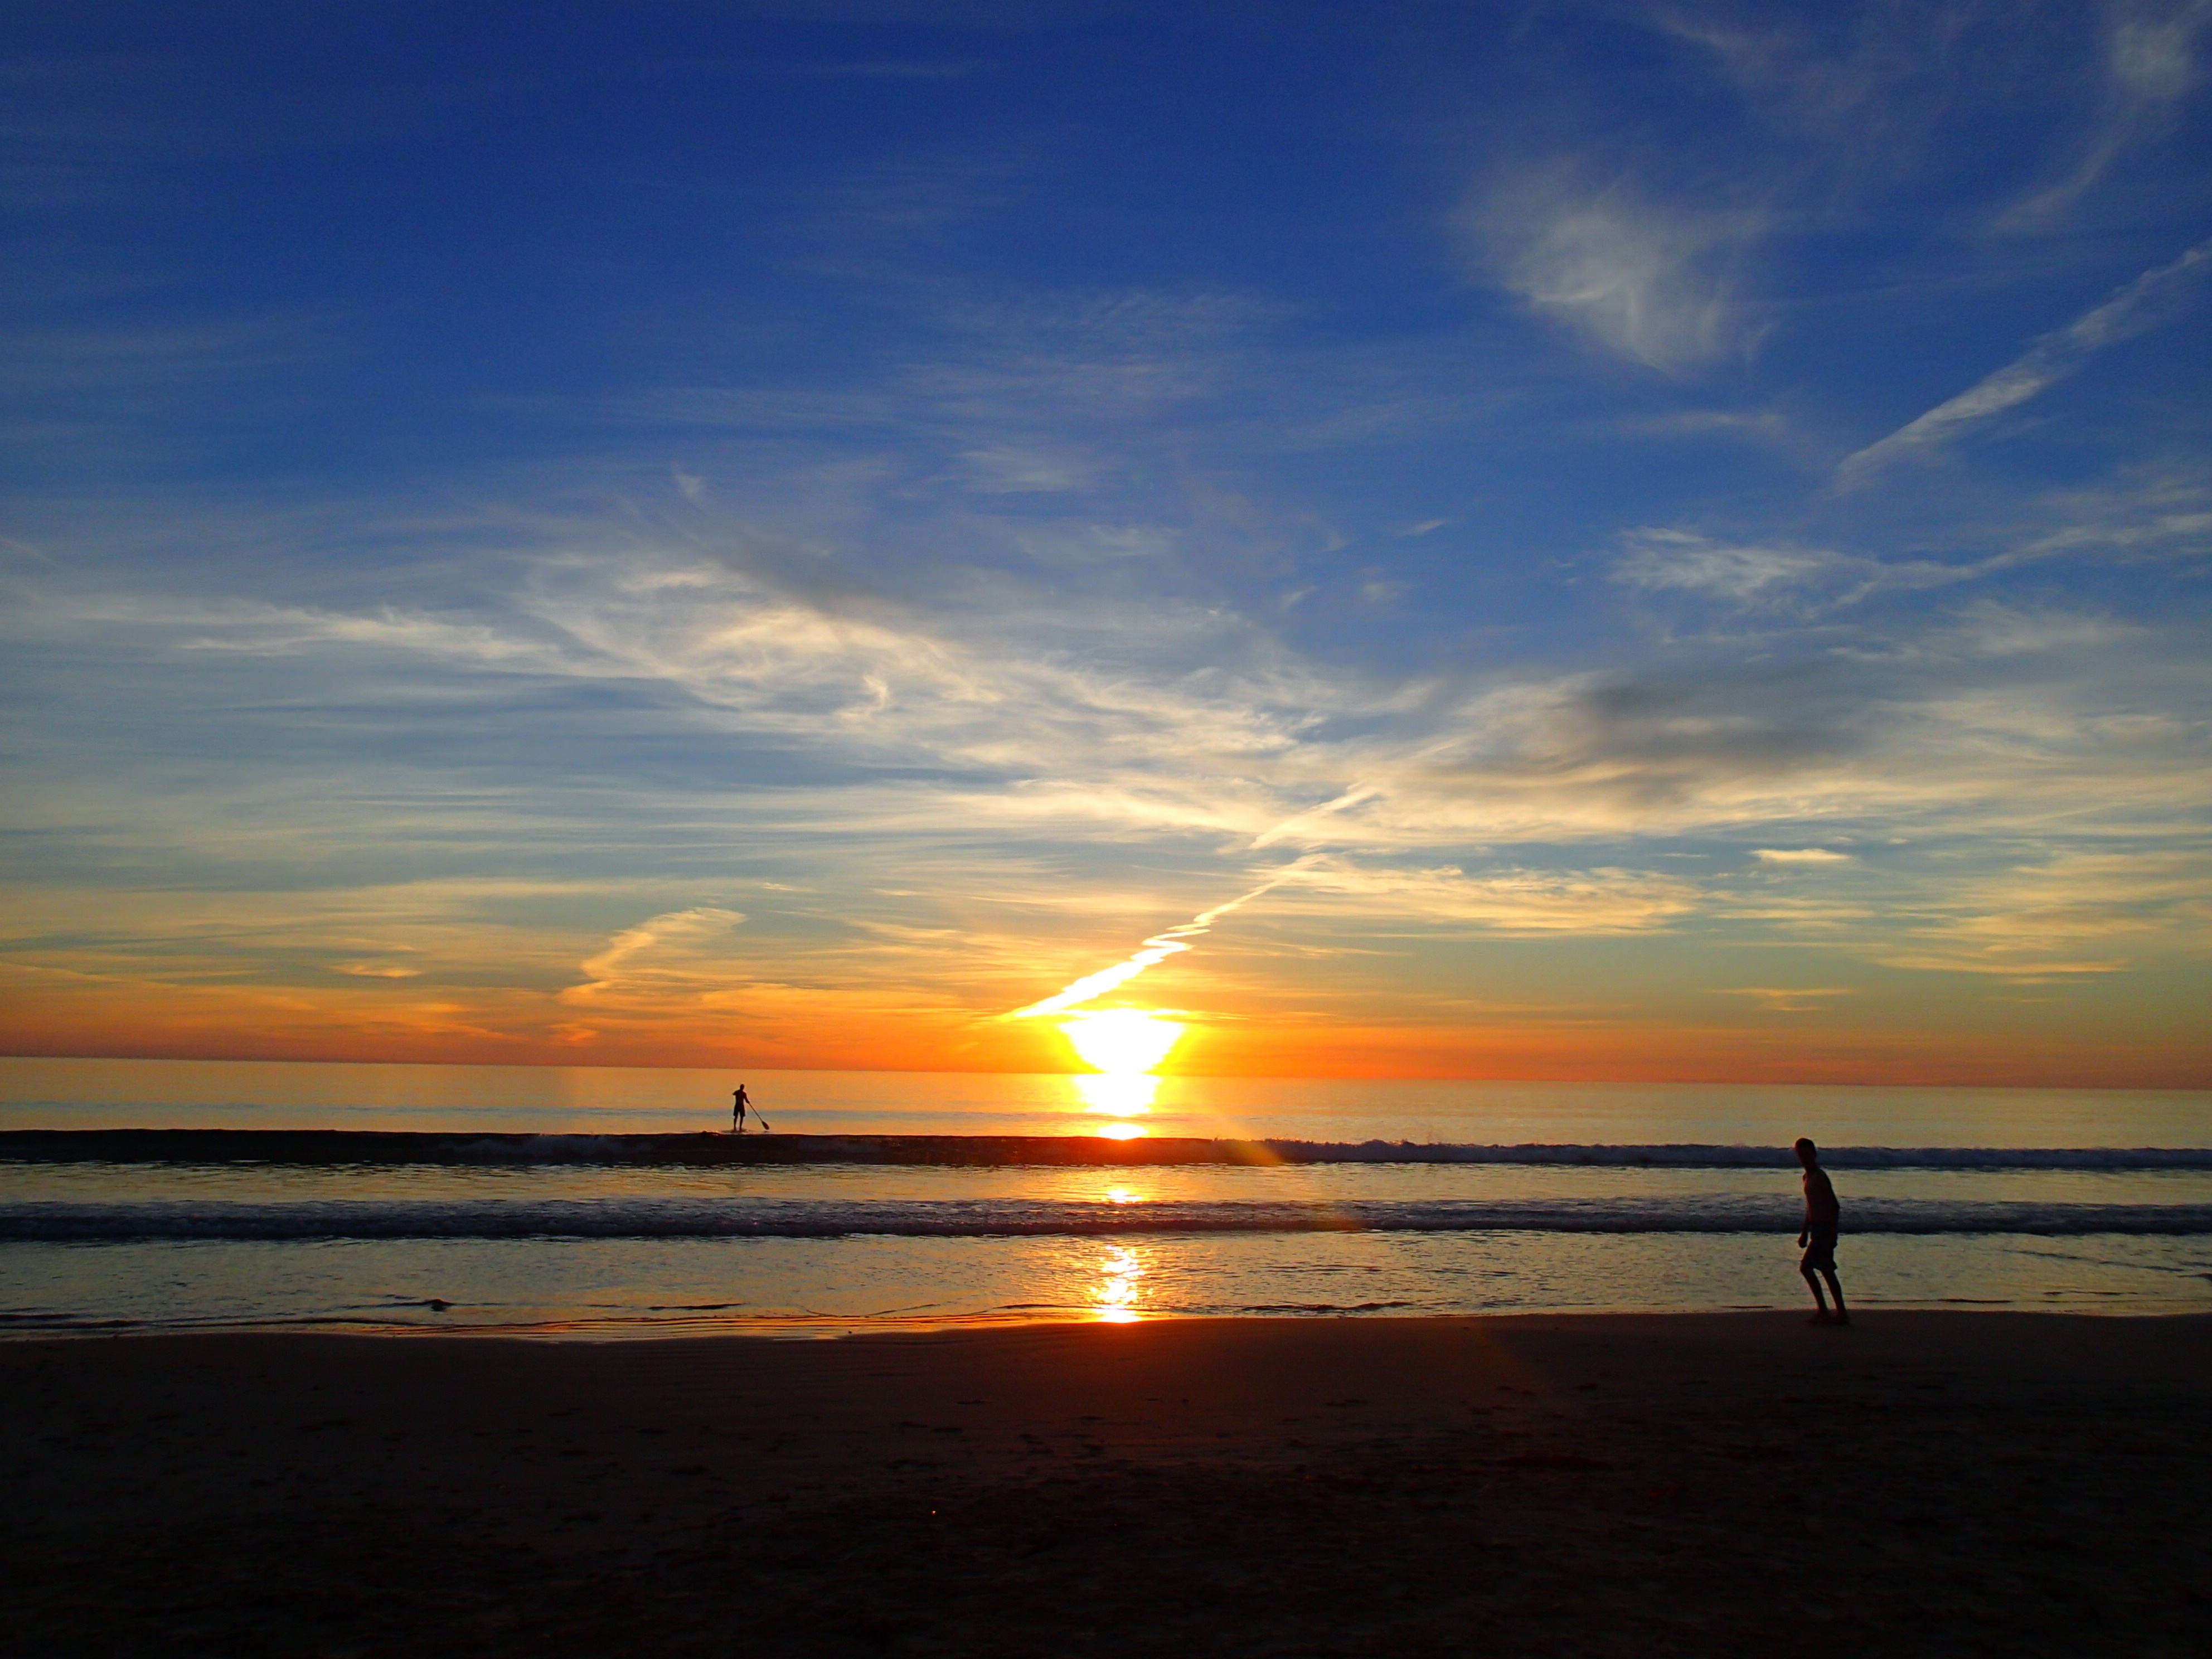
beach, sea, coast, sand, ocean, horizon, cloud, sky, sun, sunrise, sunset, sunlight, morning, shore, wave, dawn, seaside, dusk, evening, twilight, fishing, seascape, market, rest, body of water, waves, clouds, relaxation, walkers, afterglow, reflections on the water, sky blue and orange, wind wave